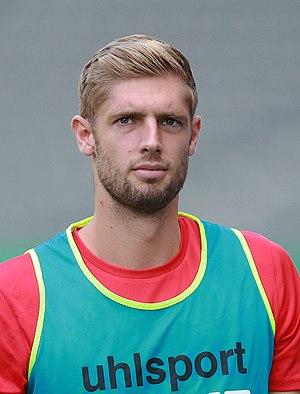
Lasse Sobiech est un footballeur allemand né le 18 janvier 1991 à Schwerte. Il évolue au poste de milieu de terrain avec le Hambourg SV.